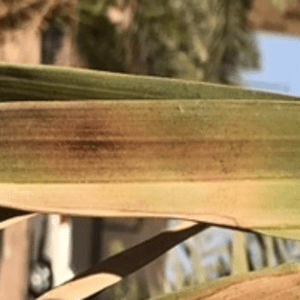
Label: Magnesium Deficiency